Kurdish women

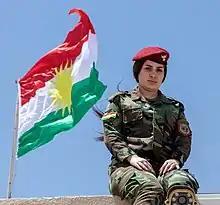
Female Peshmerga soldier in 2021.

While in the Kurdish areas of Turkey and Syria, women play a dominant role in Kurdistan Communities Union (KCK) affiliated "Apoist" parties and administrations as co-governors, co-mayors, or even commanded their own female combat units, this never happened in Iraqi Kurdistan, "because the political leadership itself is conservative and patriarchal". However, the Kurdish parties in Iraq there felt embarrassed by the national and international public comparing; in late 2015 an actual female Peshmerga unit for frontline combat was created.